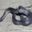
Label: snake